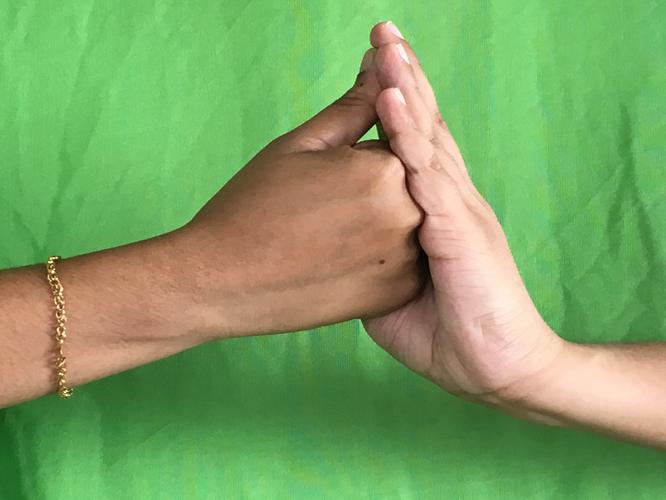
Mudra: Shanka
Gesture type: double_hand